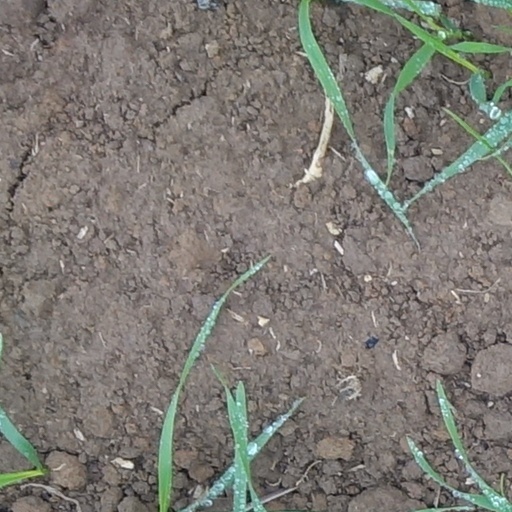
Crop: wheat